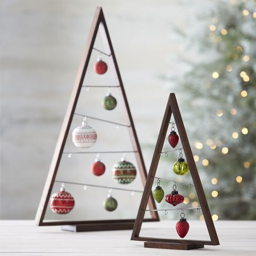
retail business 's make for a fantastic modern christmas tree .